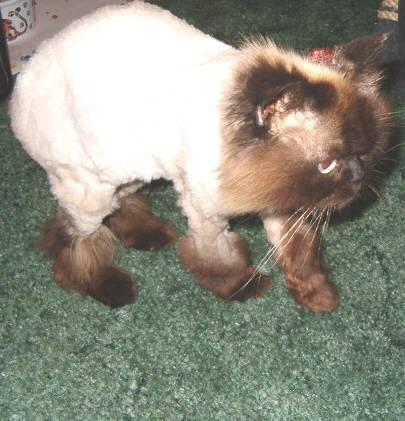
cat